Chatsworth House

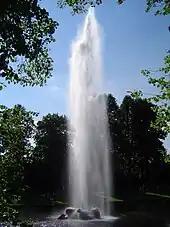
The Emperor Fountain

The west and north fronts may have been the work of Thomas Archer, possibly in collaboration with the Duke himself. The west front has nine wide bays with a central pediment supported by four columns and pilasters to the other bays. Due to the slope of the site, this front is taller than the south front. It is also large, with many other nine-bay three-storey façades little more than half as wide and tall. The west front is very lively with much carved stonework, and the window frames are highlighted with gold leaf, which catches the setting sun. The north front was the last to be built. It presented a challenge, as the north end of the west front projected further than the north end of the east front. The problem was overcome by building a slightly curved façade to distract the eye. The attic windows on this side are the only ones visible on the exterior of the house and are set into the main façade, rather than into a visible roof. Those in the curved section were originally oval, but are now rectangular like those in the end sections. The north front was altered in the 19th century, when William Cavendish, 6th Duke of Devonshire, and the architect Jeffry Wyatville, built the North Wing, doubling the size of the house. Most of the wing has only two storeys, as opposed to the three of the main block. It is attached to the north-east corner of the house and around long. At the end of the North Wing is the North, or Belvedere, Tower. The work was carried out in an Italianate style that blends smoothly with the elaborate finish of the baroque house.